Naval Mobile Construction Battalion 26

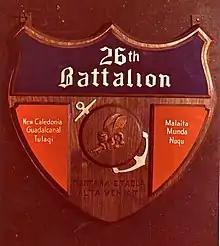
26th Naval Construction Battalion WWII Insignia (Seabee Museum)

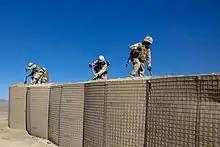
101226-A-7213S-204 (5320467793) Seabees from the 26th Naval Mobile Construction Battalion shovel dirt across HESCO barriers while constructing an Afghan National Police checkpoint in Bora Jengi in the Zabul province, Afghanistan, Dec. 26, 2010. (U.S.Army)

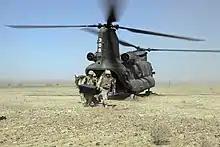
US Navy 110308-A-WA427-079 Seabees assigned to Naval Mobile Construction Battalion (NMCB) 26 disembark a Ch47 Chinook helicopter in the Shorabak district, Kandahar province, Afghanistan after placing an Afghan border police checkpoint. NMCB-26 is part of Task Force Overlord supporting Operation Paksazi Mojadad. (U.S. Army)

In August 1942 the future members of Naval Construction Battalion (NCB) 26 arrived at Camp Allen, Virginia. In October they shipped out and on 20 December 1942, the twenty-seven officers and 968 men of NCB 26 arrived in the South Pacific participating in the Guadalcanal Campaign, relieving NCB 6 and moved into their camp at Henderson Field. The commanding officer was LCDR C. A. Frye and executive officer was LT H.H. Allen. Their mission was to complete projects necessary for driving the Japanese from the island of Guadalcanal. The Seabees at Naval Base Guadalcanal built gun mounts and emplacements, tunnels, 6,000 feet of railroad, multiple docks, over 35 miles of primary roadway, 10 bridges and two radio stations with 150-foot transmitter towers. The tradesmen also completed salvage work on ships damaged by enemy attacks. While there the battalion had 187 air alerts and came under attack 68 times.